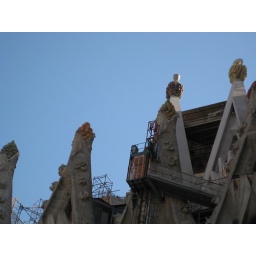
Any building topped with the likenesses of fruit and vegetables is okay in my book.